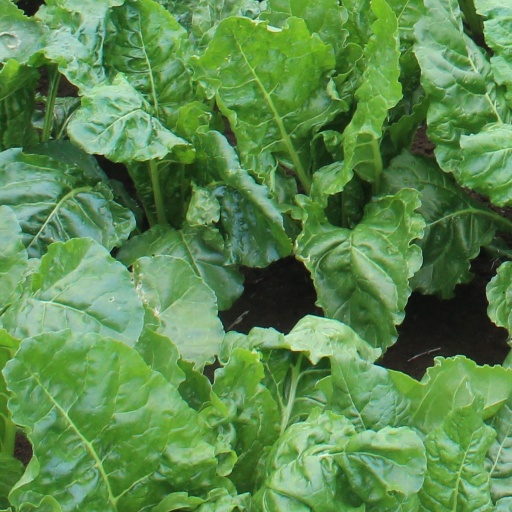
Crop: sugar beet